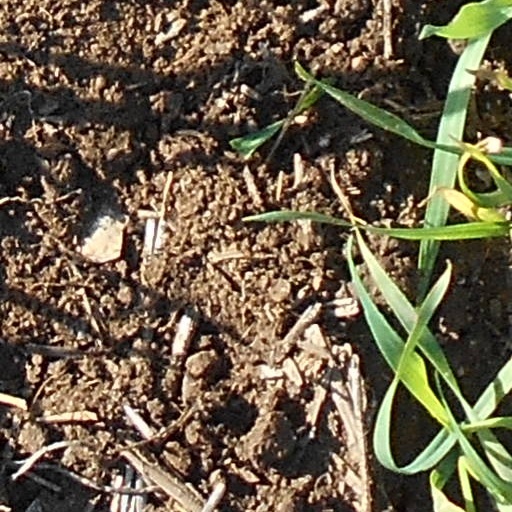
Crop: wheat